We Work the Black Seam

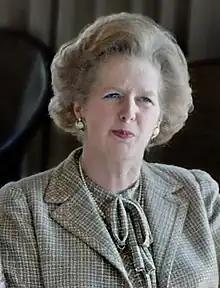
Margaret Thatcher in 1984

Many of the Conservatives who entered the party's leadership, including Thatcher, never forgot what they considered a humiliating defeat by NUM and Arthur Scargill, a regional union leader in Yorkshire where the largest group of miners were concentrated, whose use of mobile flying pickets had secured the union's victory. They credited public discontent with British unions fostered by the Winter of Discontent, several weeks of strikes by unions representing hauliers, garbage workers, gravediggers and other government workers aggravated by severe winter weather that combined to nearly paralyze the country, with their electoral victory. As a result, they broke with previous Conservative governments in embracing more explicitly libertarian free-market economic theories that became known as Thatcherism. One element was that unions could not be allowed to exercise such control over the British economy as they had been, or had been perceived as doing, under governments of both parties since World War II.